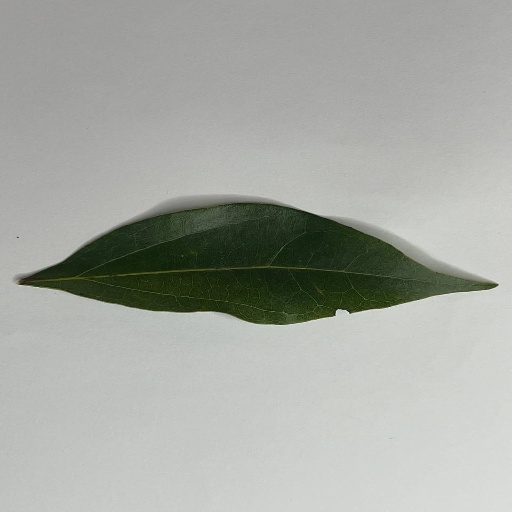
Species: Camphor
Leaf condition: Healthy Leaf